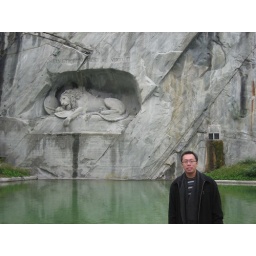
The dying lion, not too far from the train station. It's within walking distance and a must see.